Artaxata

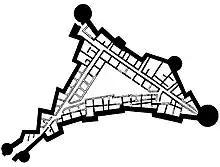
Plan of the northern fortress, Hill I, by Armen Tonikyan

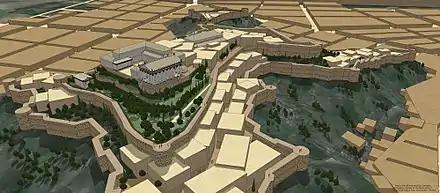
Model of the acropolis of Artaxata

King Artaxias I founded Artaxata as his new capital in 176 BC in the canton of the province of Ayrarat, on a peninsula of nine hills at the confluence of the Araks and Metsamor rivers. Archaeological evidence may indicate that Artaxata was built upon the remains of an older Urartian settlement.